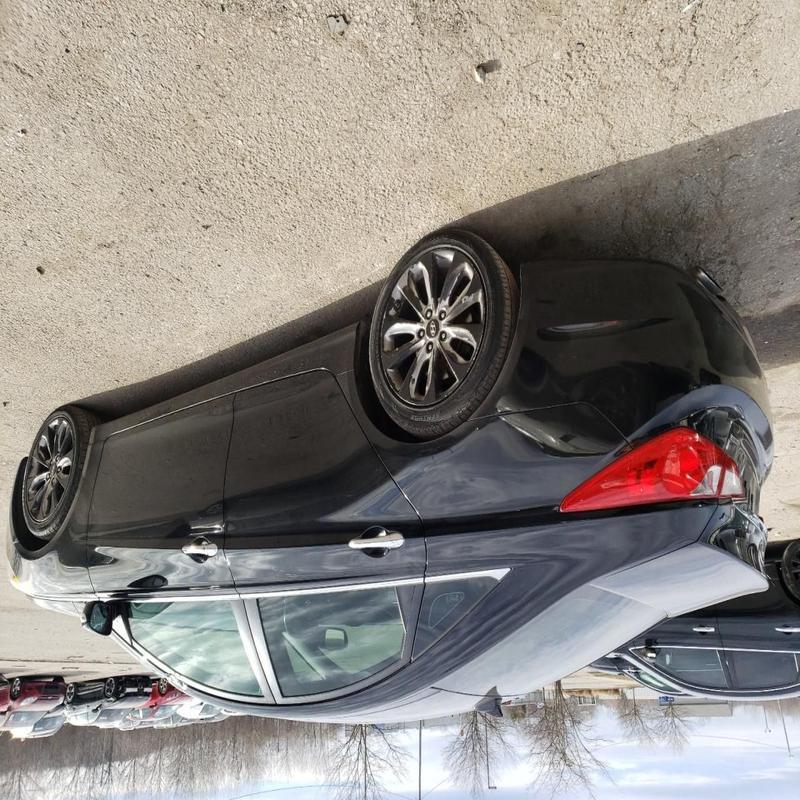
Aucun dommage détecté.
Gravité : aucun